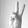
ASL letter: V